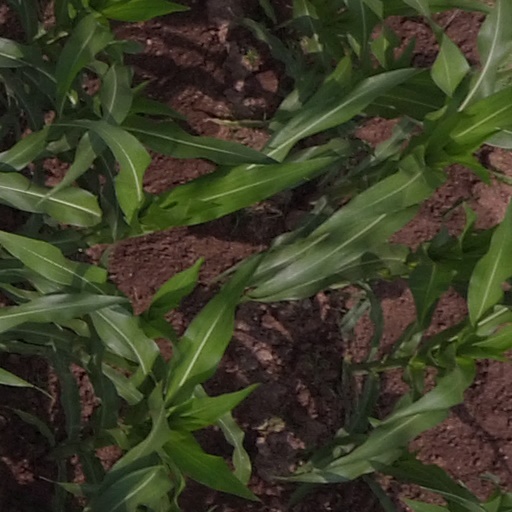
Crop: maize; corn